Ferrari turbocharged V6 F1 engine

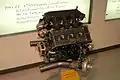
1987 Ferrari 033D engine

For , the car was updated to conform to the new regulations and renamed the F1/87/88C. The car also featured new front and rear wings and a slightly lower engine cover due to the reduction in the fuel tank limit from 195 to 150 litres. The drivers Michele Alboreto (in his 5th and final season at Ferrari) and Gerhard Berger finished third and fifth in the driver's championship with Ferrari finishing second to McLaren in the Constructors Championship. The F1/87/88C scored one pole position at the British Grand Prix at Silverstone and one victory at the Italian Grand Prix in Monza.